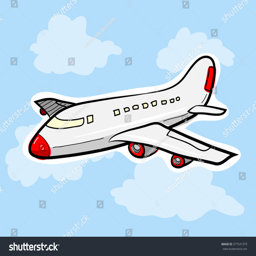
airplane , a hand drawn vector illustration of an airplane , isolated on cloud - patterned background .